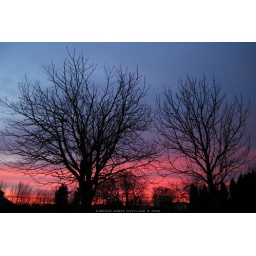
The trees in the graveyard silhouetted against the fading pink and purple sky.